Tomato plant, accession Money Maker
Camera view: horizontal (90 deg, fisheye); turntable rotation: 270 degrees
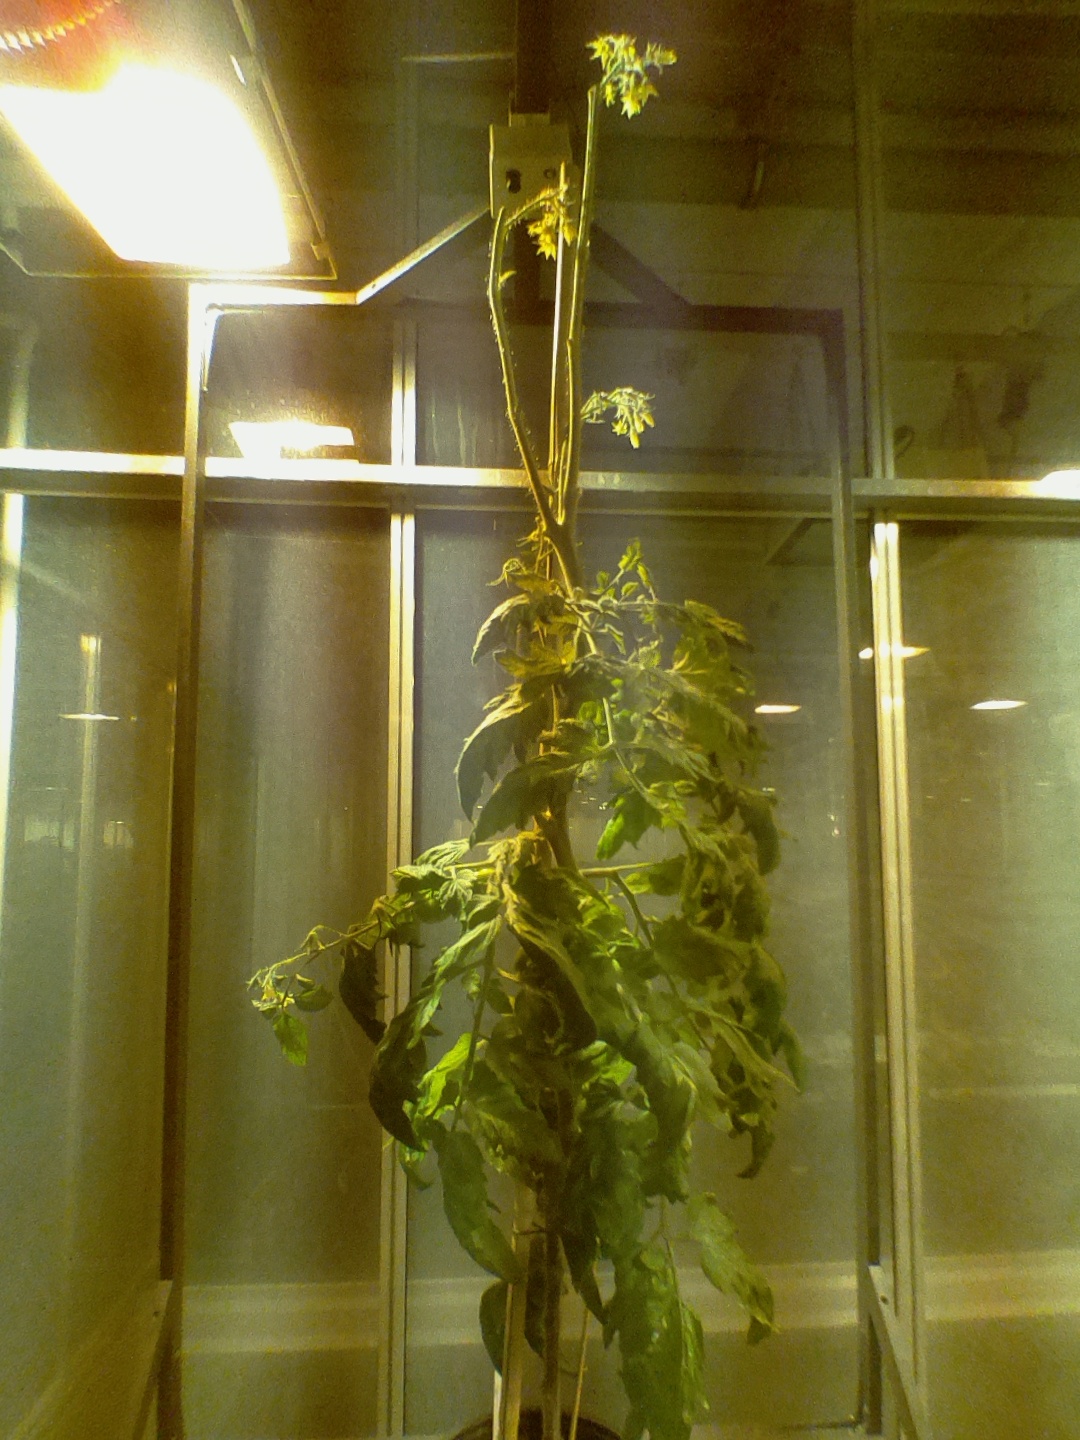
BBCH growth stage 76: 60%-70% of final fruit size